Empire ship

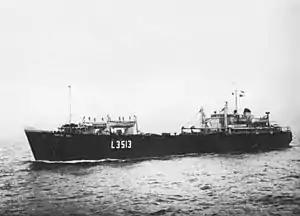
RFA "Empire Gull"

The tank landing ships (LST Mark 3) had a speed of eleven knots and were 4,820 tons when loaded. The length was 330 ft and the breadth 54 ft. The bridge and engines were aft. A bow ramp gave access to the interior and onto the open upper deck. 168 troops could be accommodated in narrow dormitories. Landing craft were generally only identified by number (for example "LST 3512"). However, some were completed as merchant ships after the end of hostilities. Seven were charted from the Ministry of War Transport as ferries and given the "Empire" prefix, operating between Tilbury and Hamburg from September 1946 and also between Preston and Larne from May 1948.